Swiss mercenaries

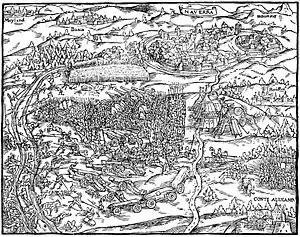
The Battle of Novara marked the pinnacle of Swiss military supremacy (illustration from Johann Stumpf's chronicle, 1548)

The early contingents of Swiss mercenary pikemen organized themselves rather differently than the cantonal forces. In the cantonal forces, their armies were usually divided into the "Vorhut" (vanguard), "Gewalthut" (center) and "Nachhut" (rearguard), generally of different sizes. In mercenary contingents, although they could conceivably draw up in three similar columns if their force was of sufficient size, more often they simply drew up in one or two huge columns which deployed side by side, forming the center of the army in which they served. Likewise, their tactics were not very similar to those used by the Swiss cantons in their brilliant tactical victories of the Burgundian Wars and Swabian War, in which they relied on maneuver at least as much as the brute force of the attack columns. In mercenary service they became much less likely to resort to outmaneuvering the enemy and relied more on a straightforward steamroller assault of the phalanx formation.